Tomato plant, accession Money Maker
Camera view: vertical (180 deg); turntable rotation: 150 degrees
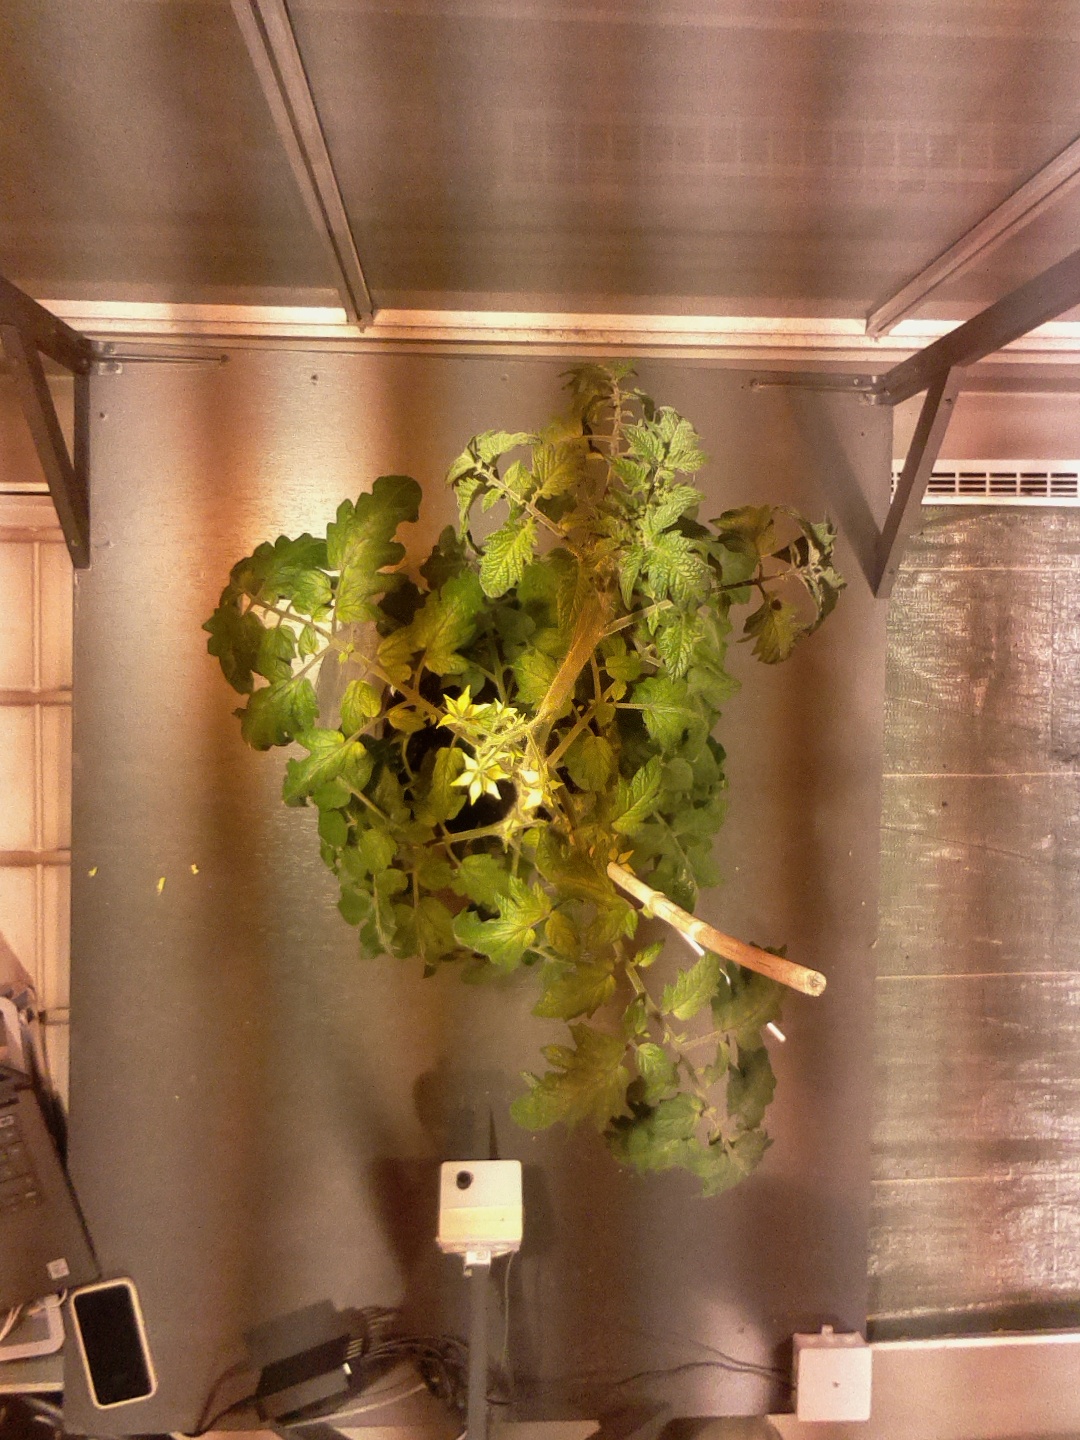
BBCH growth stage 69: End of flowering, 90%-100% of flowers open, more petals falling